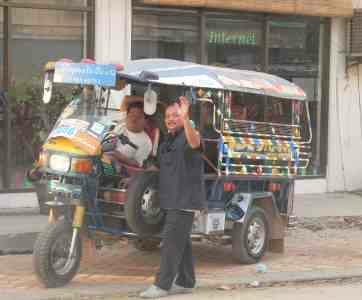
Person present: Yes